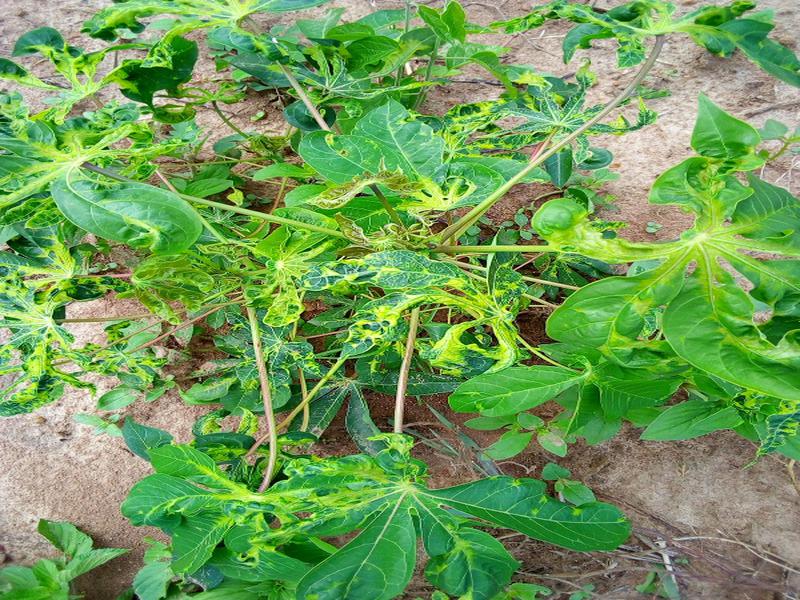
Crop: cassava
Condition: mosaic_disease